SNK vs. Capcom: The Match of the Millennium

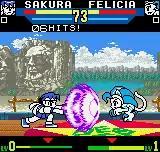
Game screenshot

Play options includes 2-fighter tag teams (like in the "Marvel vs. Capcom" series), 3-fighter queue teams (like in "The King of Fighters" series) and one-on-one. After that, the player can choose a Capcom-style level gauge (Average mode), an SNK-style charge gauge (Counter mode) or a 'neutral' meter that enhances super attacks if full (Rush mode, similar to the "Advanced" mode in "The King of Fighters '97" and "'98").